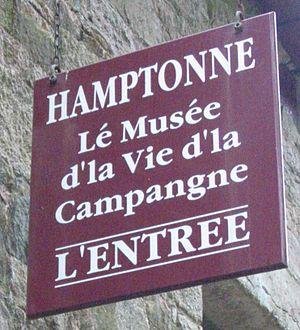
Le jersiais est le dialecte normand utilisé sur l'île anglo-normande de Jersey.